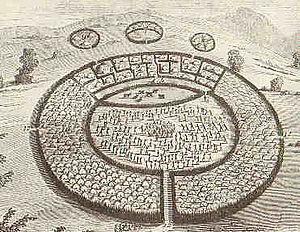
uMgungundlovu était la capitale royale du roi zoulou Dingane lequel établit ce kraal royal en 1829 dans la vallée de l'eMakhosini, près de Lion hill, au sud de la rivière Umfolozi.
Un kraal était au départ un hameau de forme circulaire avec une structure sociale stricte. Les kraals existaient principalement en Afrique australe. Ils étaient généralement entourés d’un rempart d’épines en forme de palissade.
La bataille de Blood River eut lieu le 16 décembre 1838 en Afrique du Sud et opposa les Boers aux Zoulous.
Dingane kaSenzangakhona était un chef zoulou d'Afrique du Sud devenu roi en 1828. Son nom est associé à la défaite zoulou de la bataille de Blood River qui avait suivi le massacre de Piet Retief et des familles voortrekkers.